The Boston Club

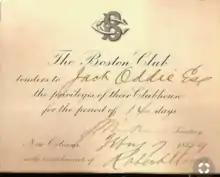
Boston Club Pass 1899

Founded in 1841, members organized and rented rooms first at the Merchants Exchange, 126 Royal St, in the Vieux Carre, then 129/130 Canal Street until the Civil War when it closed from 1862 to 1866. After the war, it occupied 214 Royal Street (currently the Hotel Monteleone) until 1867 at which point it moved to 4 Carondelet Street, the former home of New Orleans financier, Edmund Jean Forstall. In 1884 it moved into its current clubhouse at 824 Canal Street (then known as 148 Canal Street) and the house was fully purchased by 1905. The club was closed for 3 years during the Civil War.